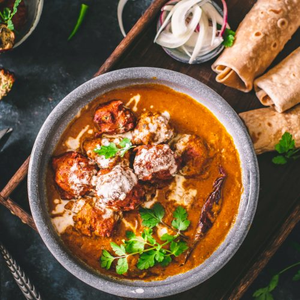
Dish: kofta